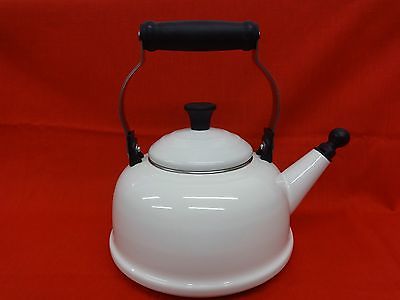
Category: kettle